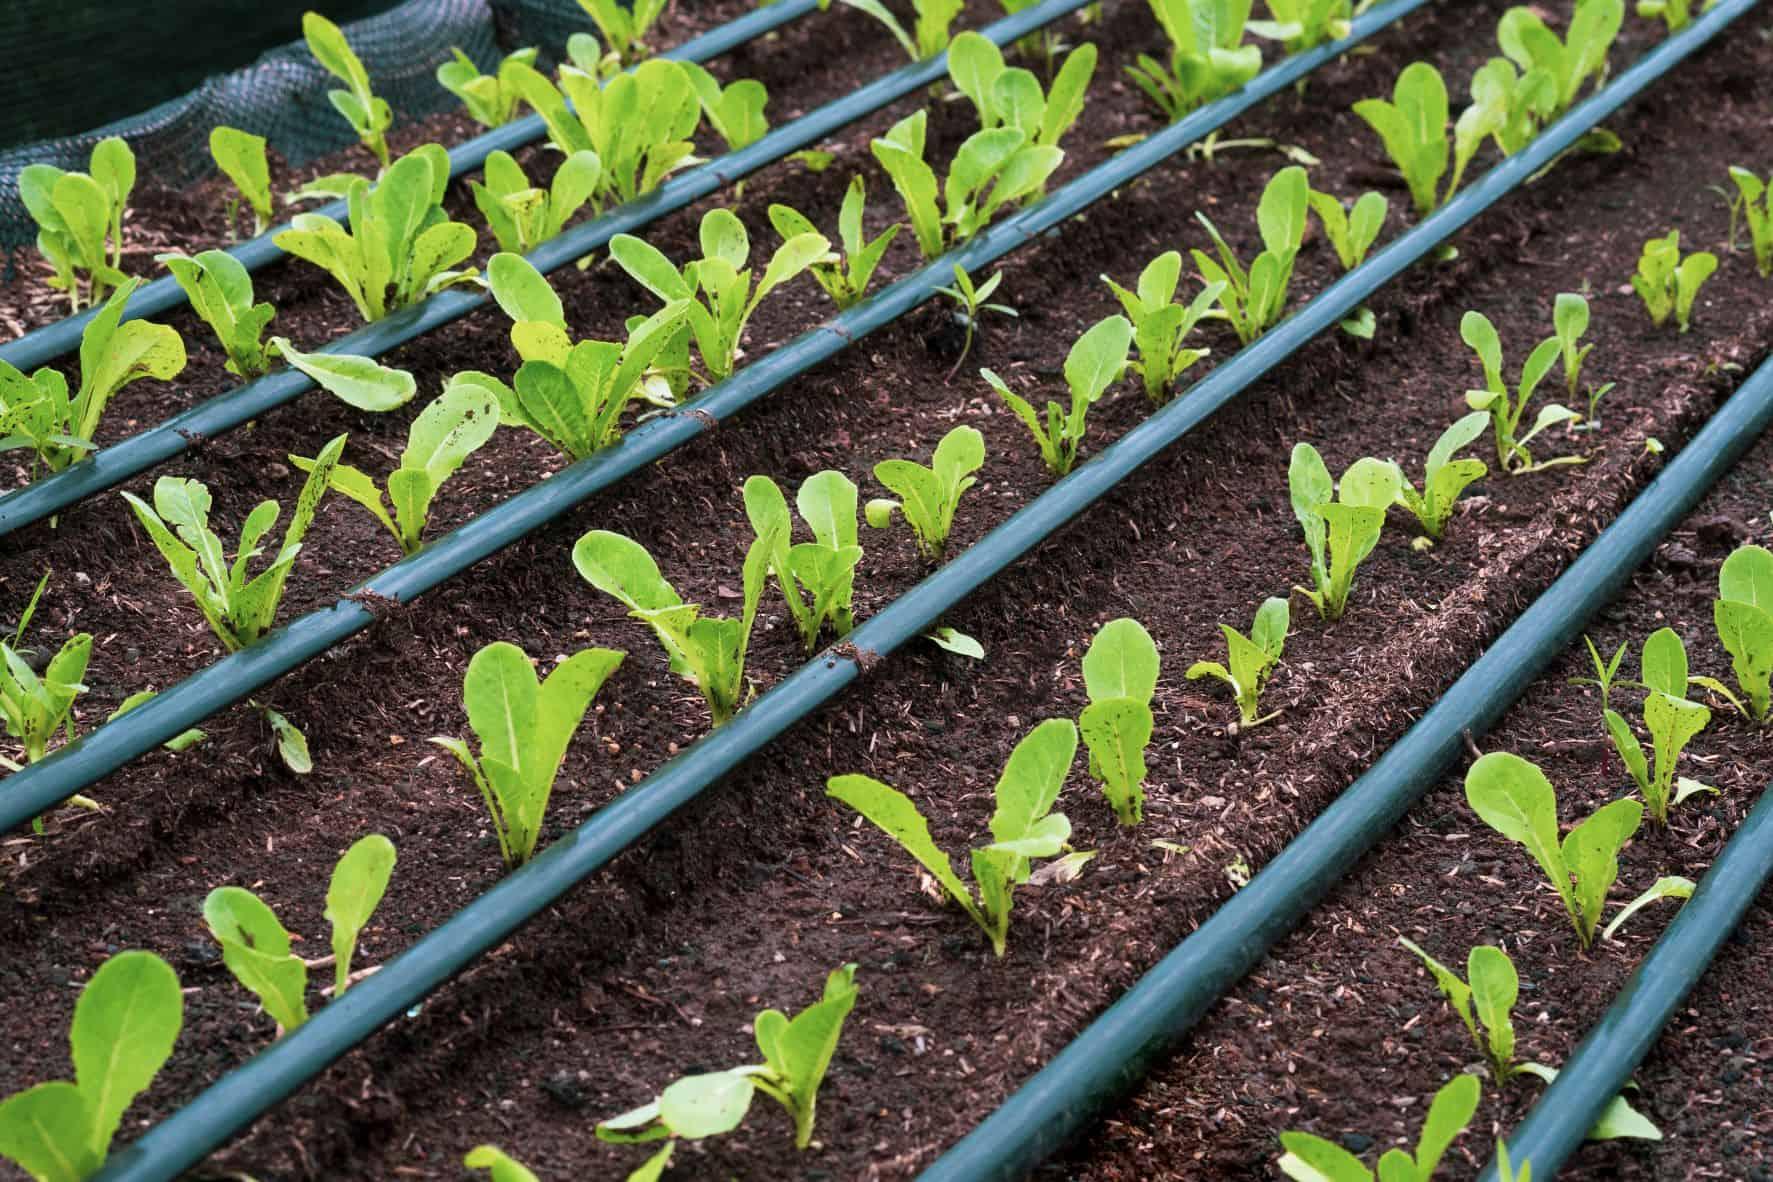
Miche ya miti iliyokua vizuri na kumea kwa saizi sawa, iliyopandwa katika ardhi yenye udongo mzuri, virutubishi vya kutosha. Pembezoni ikipita mabomba ya maji yaliyotobolewa vitundu kwa ajili ya kufanikisha shughuli ya kilimo cha umwagiliaji.